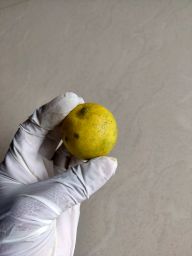
Fruit: Lime
Quality: Good